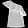
Label: Shirt